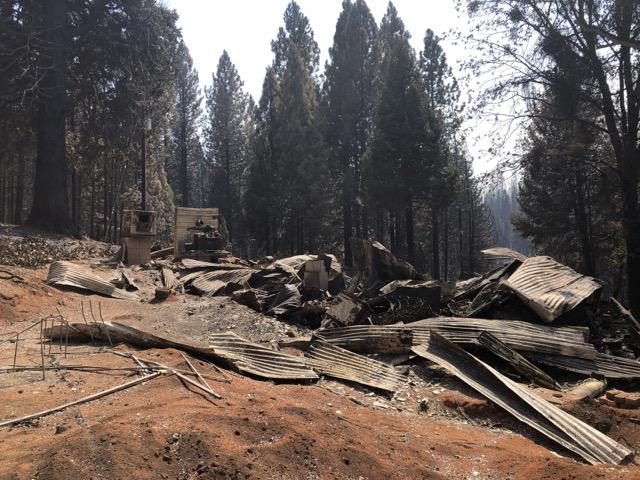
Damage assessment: destroyed